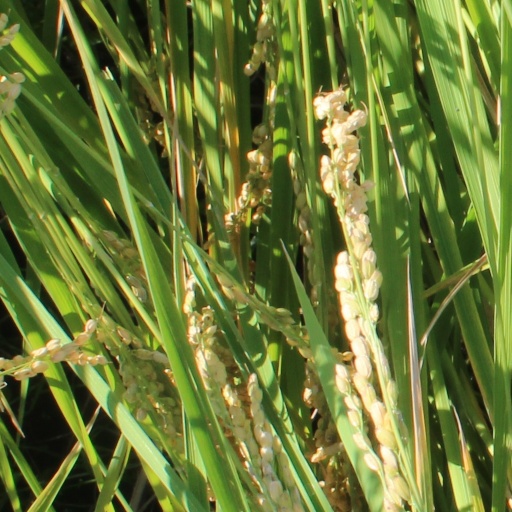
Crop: rice